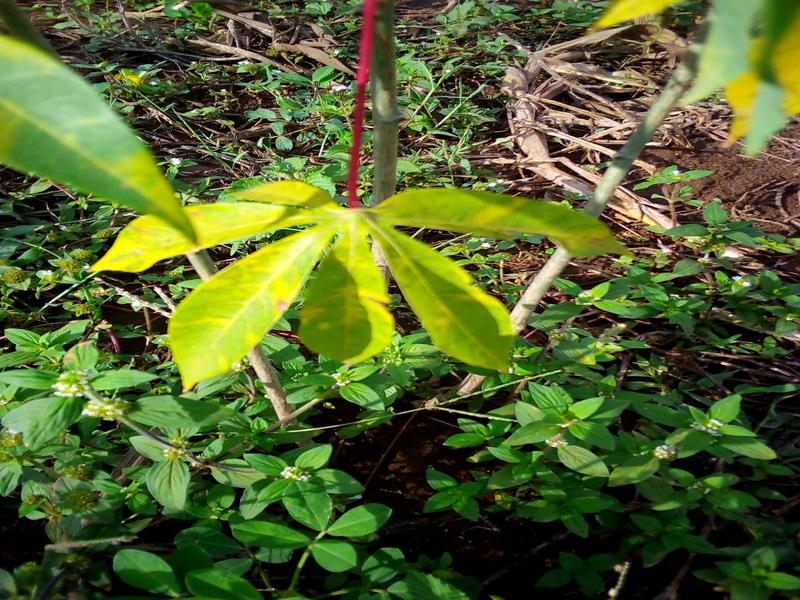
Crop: cassava
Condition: brown_streak_disease